Durham School

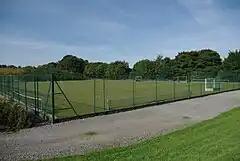
The all-weather pitch

The School offers a range of subjects at A Level, this varies from year to year as the needs of the students and the School change. Most students choose three subjects at A Level though some may study four or five.